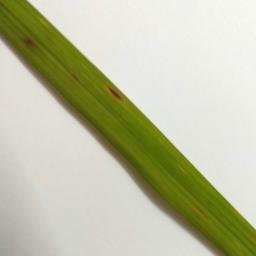
Label: Rice___Brown_Spot